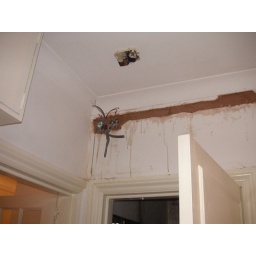
Miscellaneous wires above bathroom door